Antiochus VII Sidetes

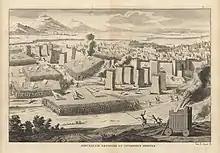
Jerusalem besieged by Antiochus Sidetes.

Antiochus spent the final years of his life attempting to reclaim the lost eastern territories, overrun by the Parthians under their "Great King", Mithridates I. Marching east, with what would prove to be the last great Seleucid royal army (including a unit of Judean troops under John Hyrcanus), he defeated Mithridates in two battles. He restored Mesopotamia, Babylonia and Media to the Seleucid empire, before dispersing his army into winter quarters.